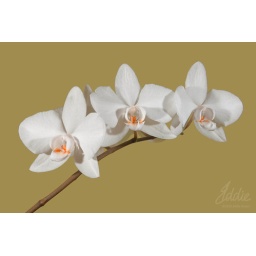
An orchid in full bloom.This was shot against a green screen and post-edited with a complementary plain background.